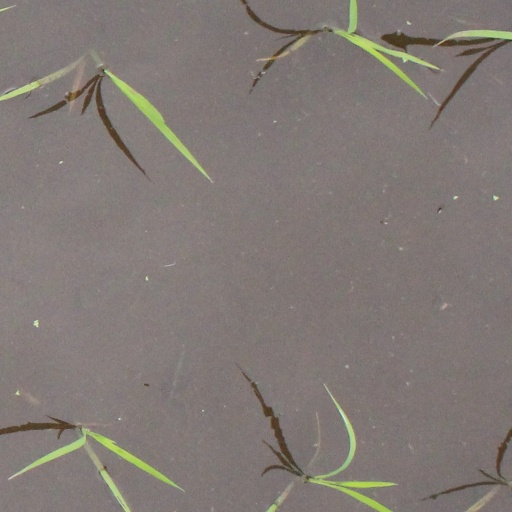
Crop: rice